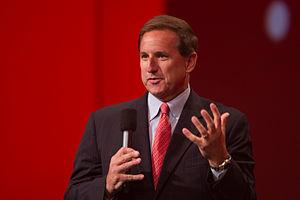
Mark Vincent Hurd, né le 1ᵉʳ janvier 1957 à Manhattan et mort le 18 octobre 2019, est un chef d'entreprise américain.